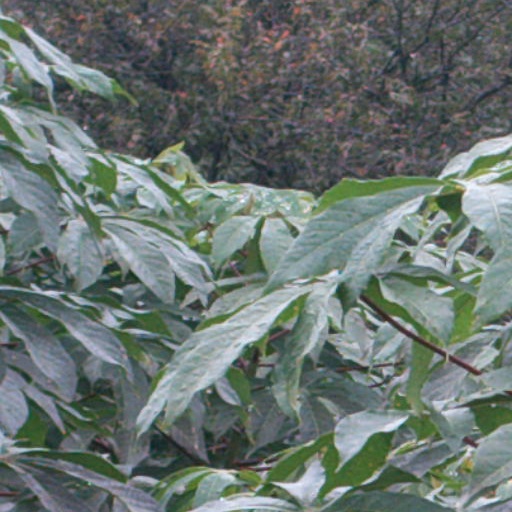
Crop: cassava